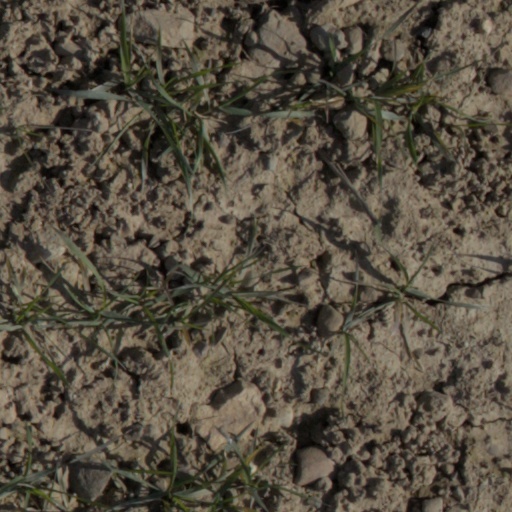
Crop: wheat